Hurricane Able (1951)

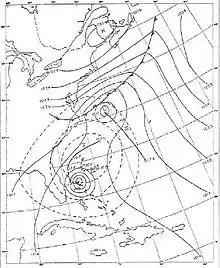
Surface weather analysis of Able on May 18

Hurricane Able was a rare hurricane that formed outside the typical North Atlantic hurricane season. The second tropical storm and first hurricane of 1951, Able developed from a trough of low pressure on May 15 about south of Bermuda. Initially subtropical in nature, Able acquired tropical characteristics as it moved over the warm waters of the Gulf Stream and attained hurricane status on May 17 off the coast of Florida. This made Able one of only four May Atlantic hurricanes on record. On May 22 Able reached peak winds of about off Cape Hatteras, North Carolina. The hurricane weakened as it turned eastward, and became an extratropical cyclone on May 23, before dissipating on the next day.